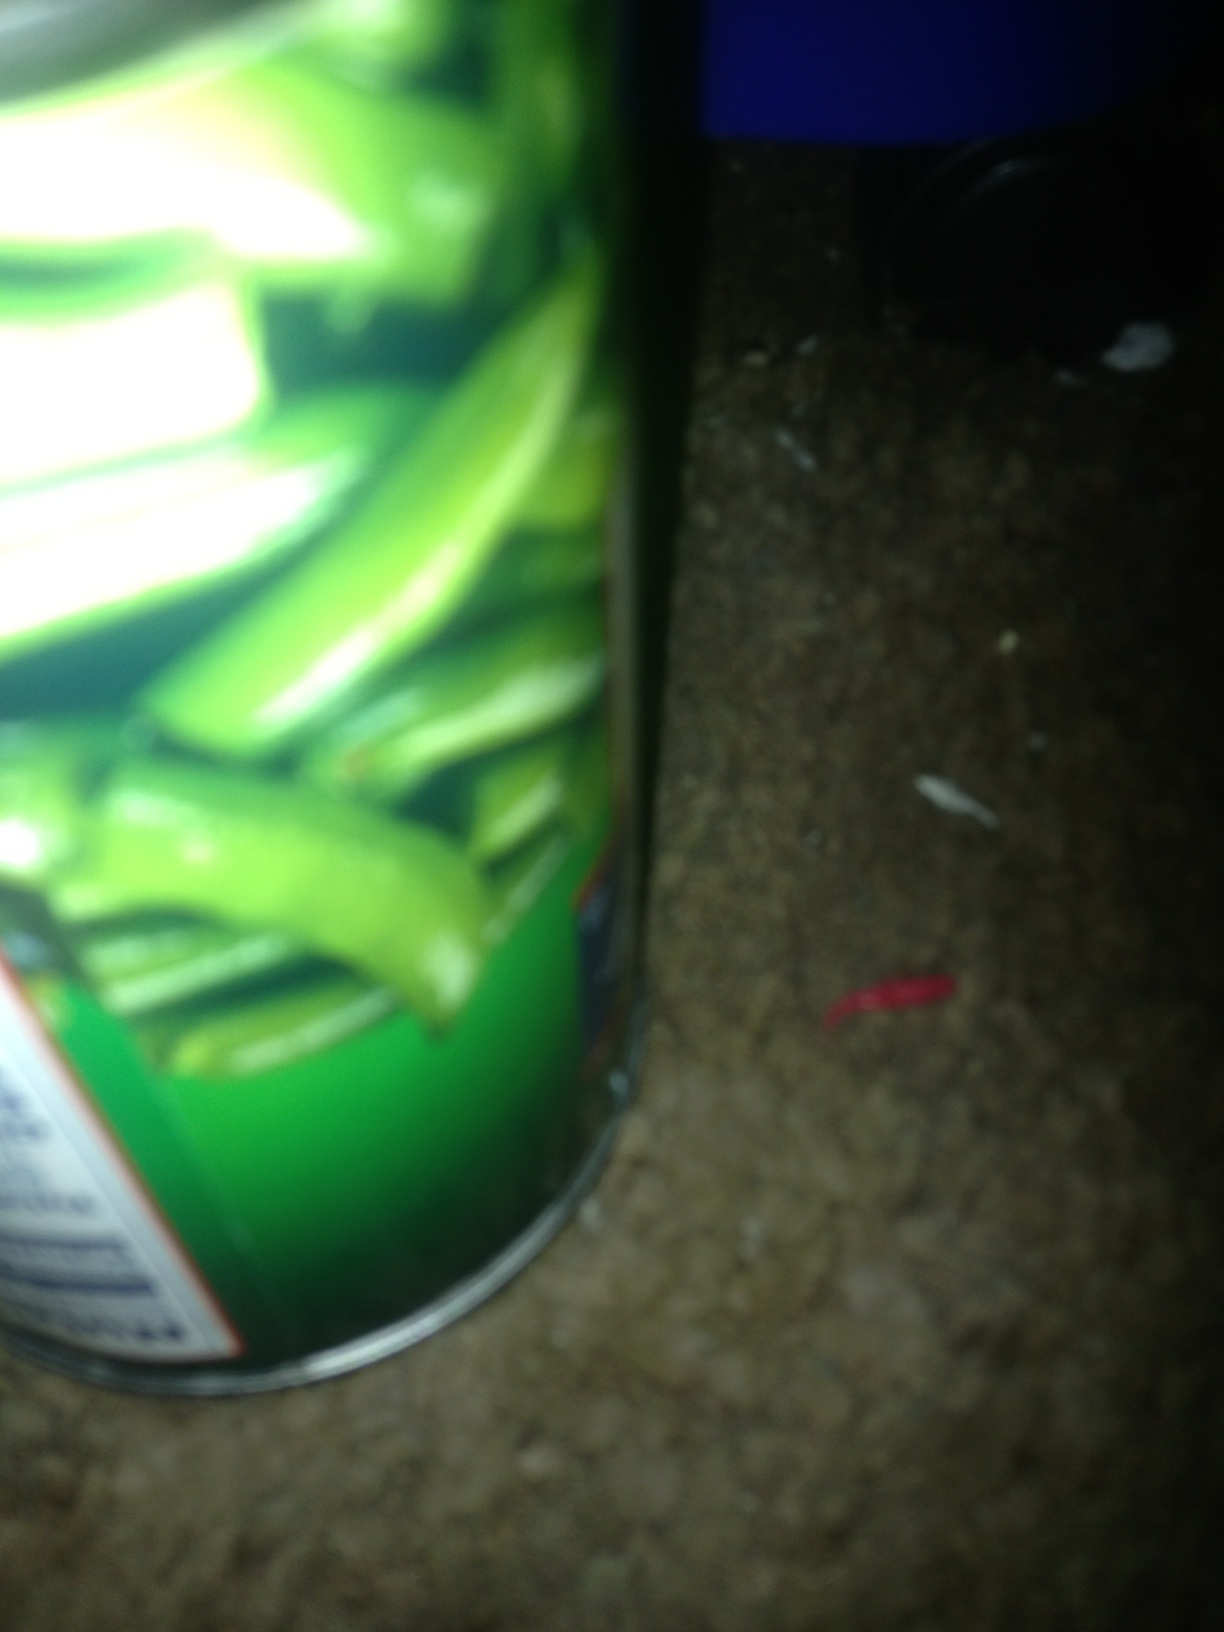Question: What is in this can? That's what I would like to know, please.
Answer: green beans